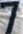
Number: 7